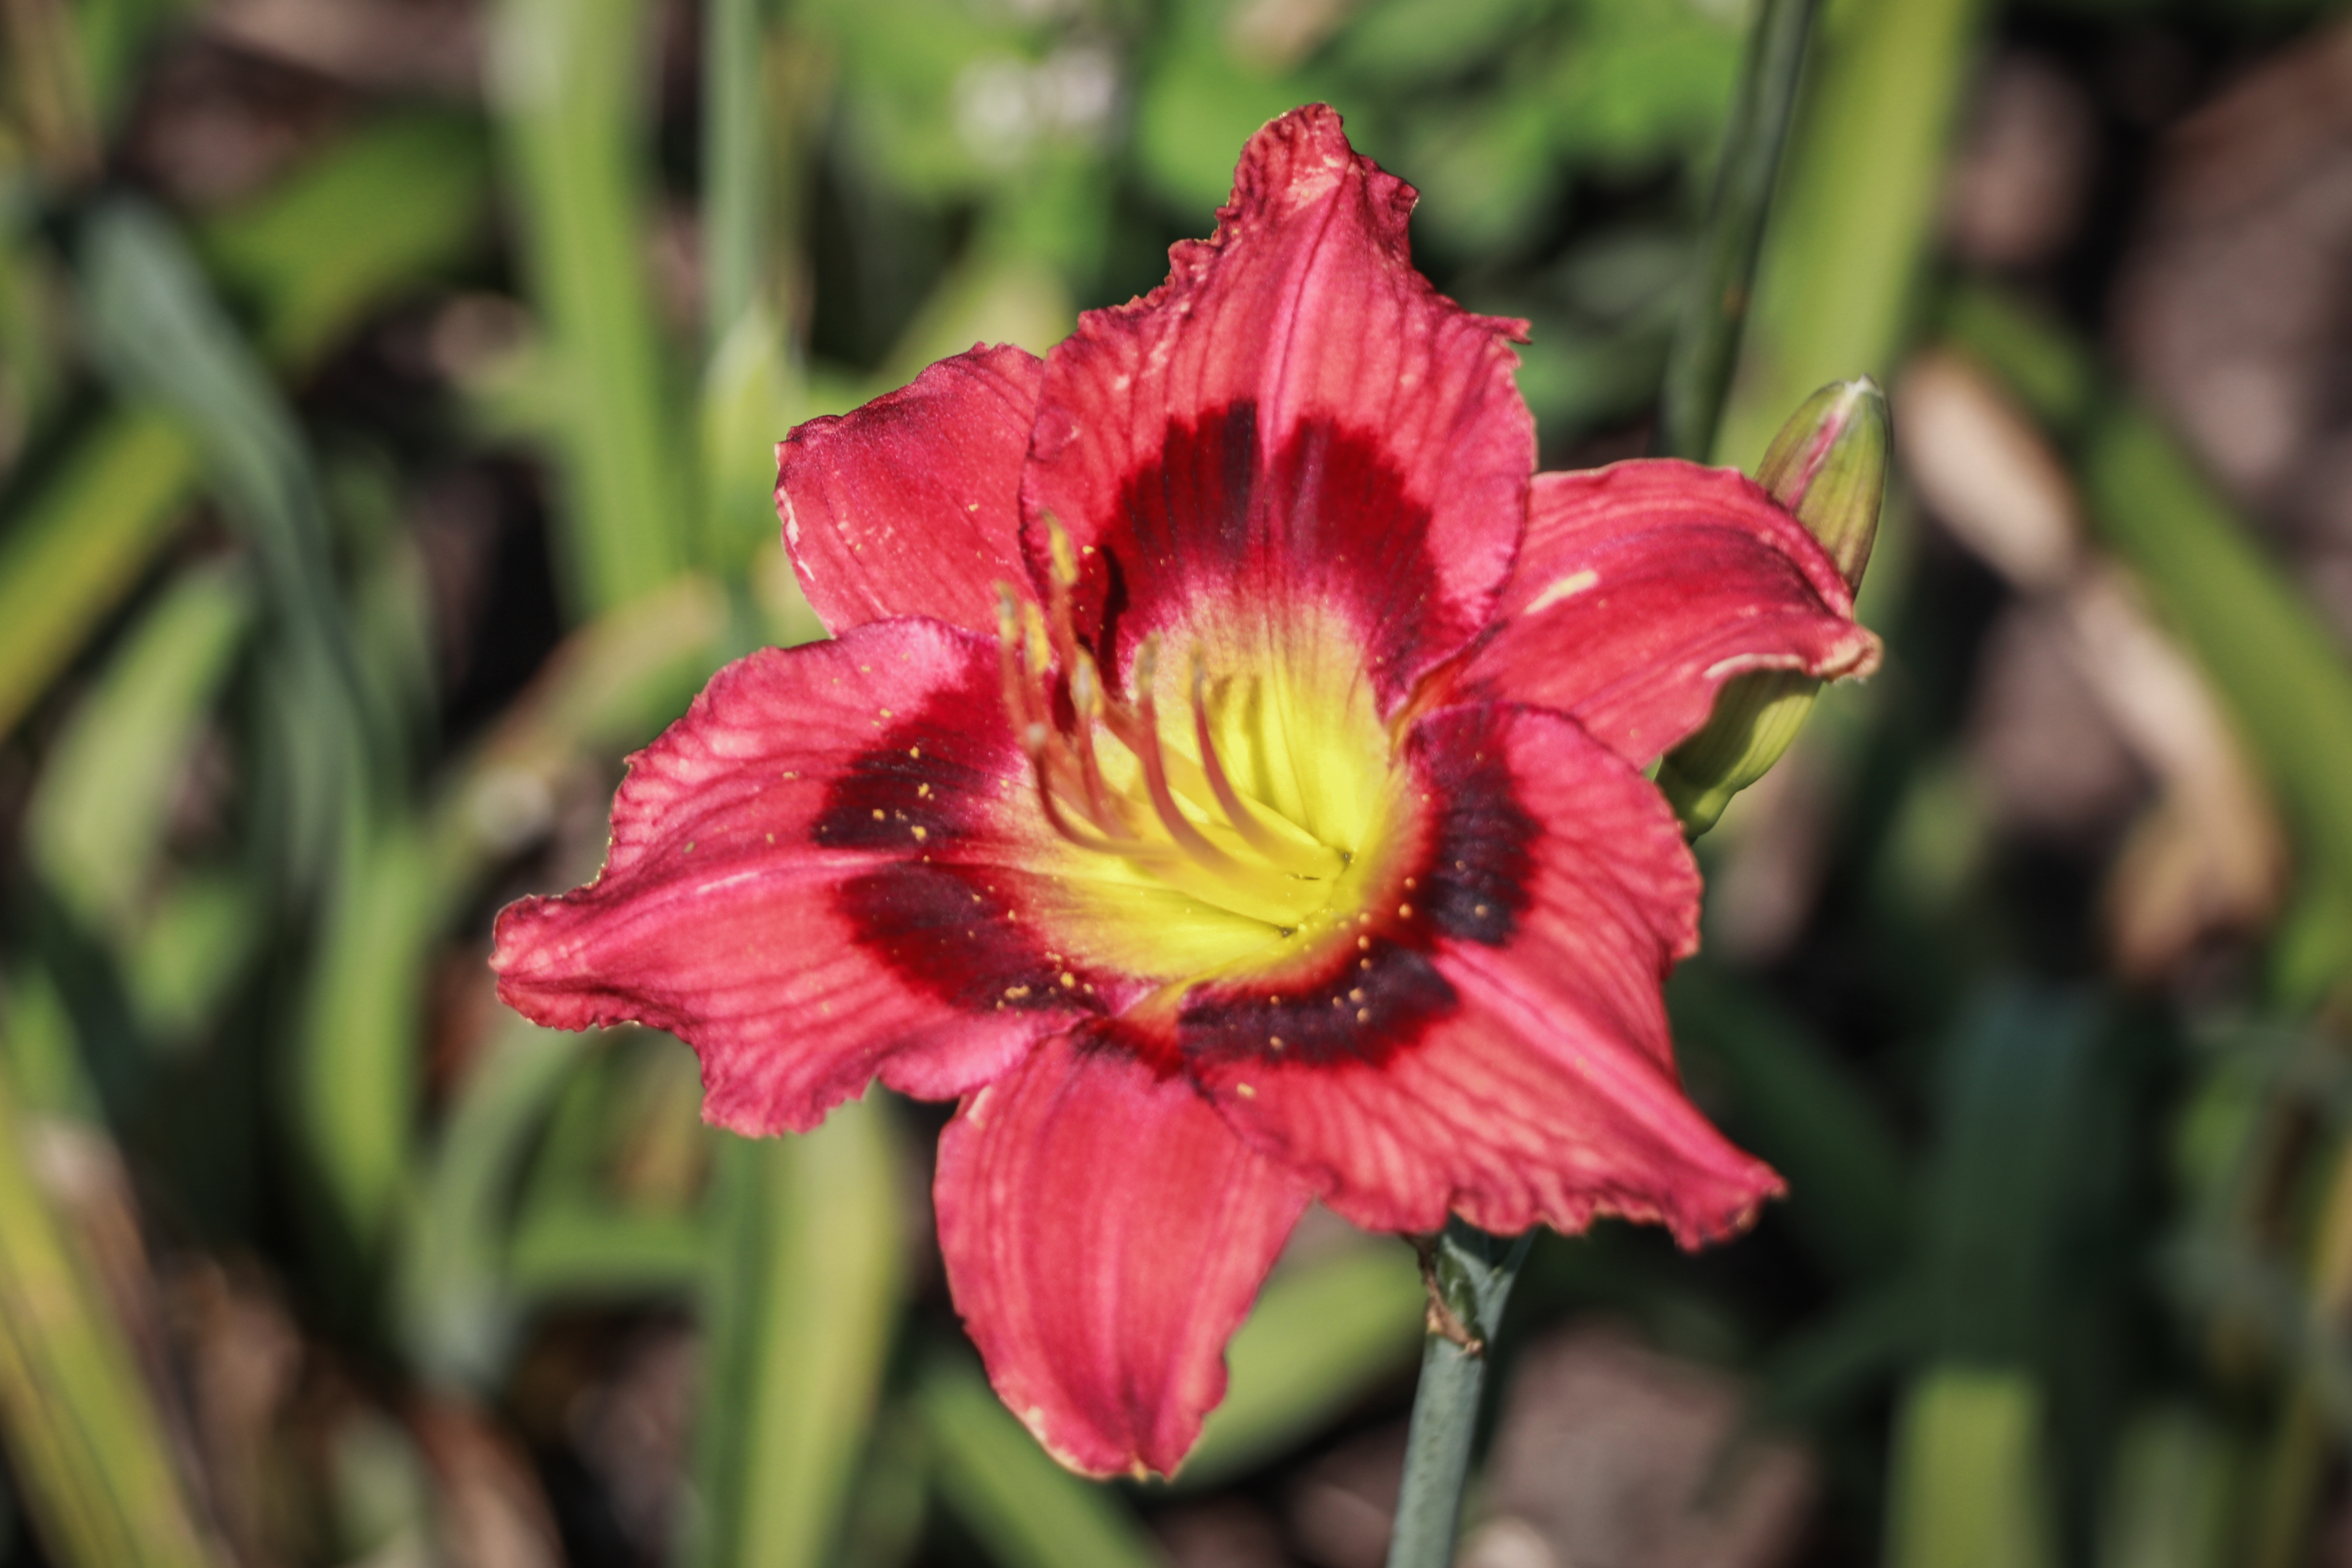
flower, houstontx, outdoors, garden, yellow, red, plant, petal, terrestrial plant, natural landscape, annual plant, flowering plant, herbaceous plant, close up, pollen, wildflower, magenta, macro photography, lily, plantation, daylily, monocotyledon, plant stem, lily family, peach, Pedicel, malvales, Lily order, vascular plant, amaryllis family